Iconography

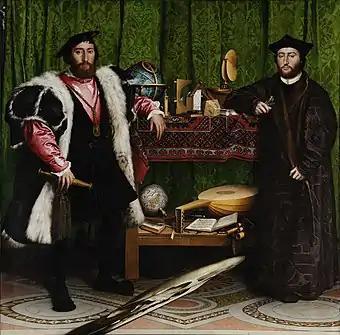
Holbein's "The Ambassadors" (1533) is a complex work whose iconography remains the subject of debate.

Iconography, as a branch of art history, studies the identification, description and interpretation of the content of images: the subjects depicted, the particular compositions and details used to do so, and other elements that are distinct from artistic style. The word "iconography" comes from the Greek ("image") and ("to write" or "to draw").